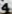
Number: 4